Han Zuilhof

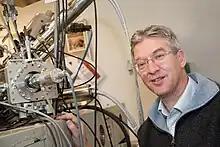
Han Zuilhof, Chair of Organic Chemistry, Wageningen University, 2015

Han Zuilhof (born 1965) holds the chair of organic chemistry at Wageningen University. His interests focus on organic reactions that work efficiently under very mild conditions, surface-bound (bio-)organic chemistry and the development of analytical chemistry tools.